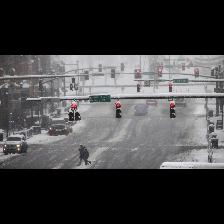
Label: Human